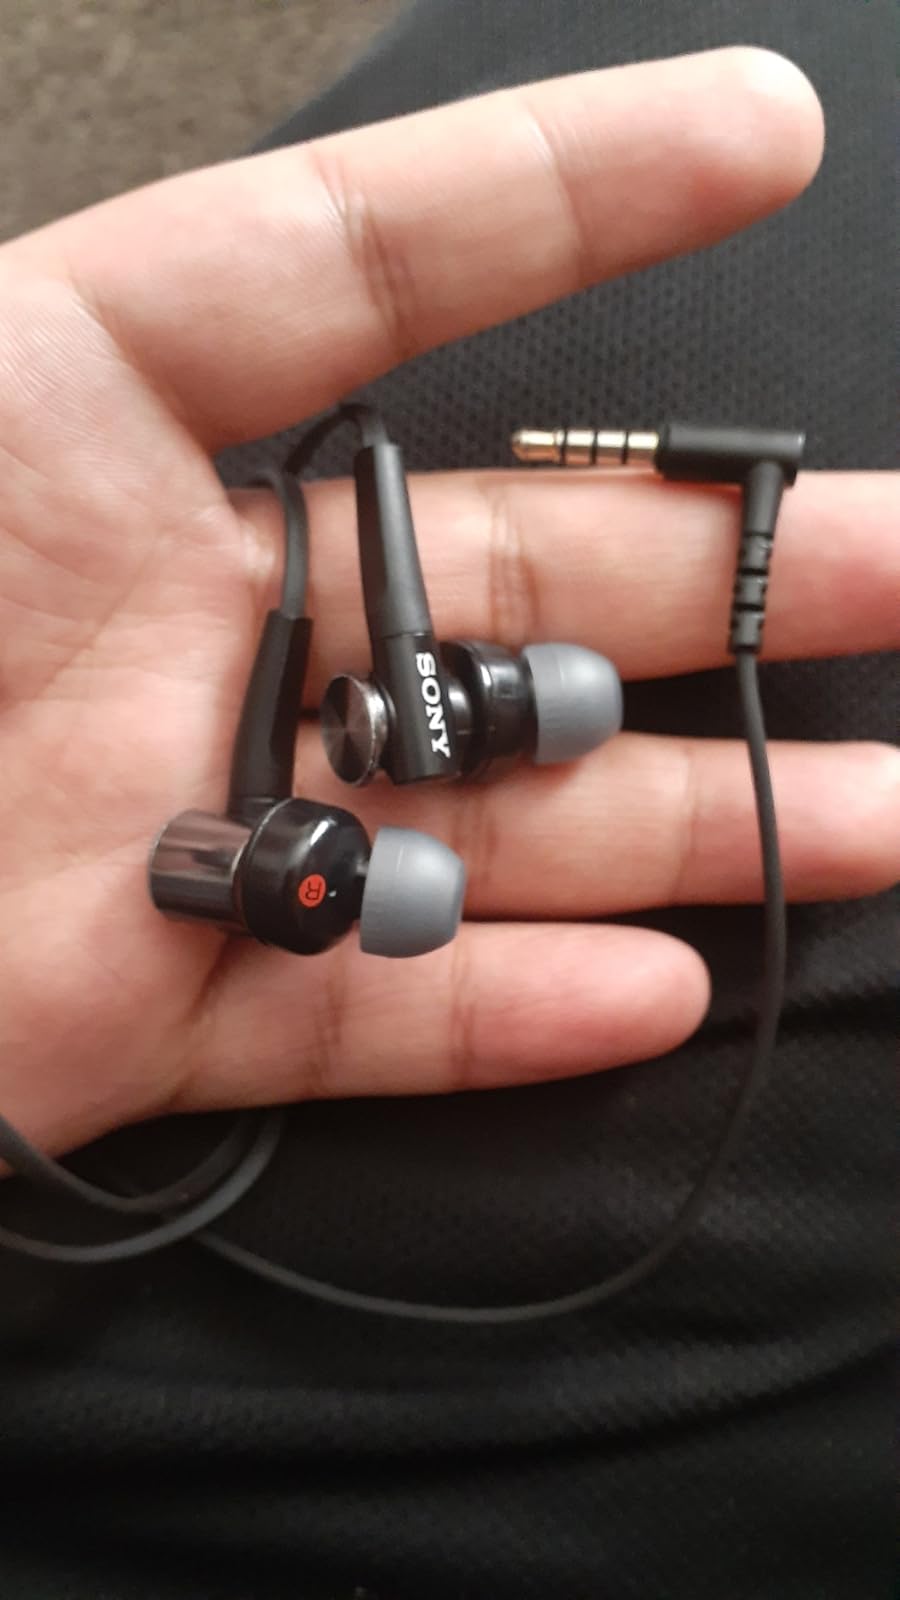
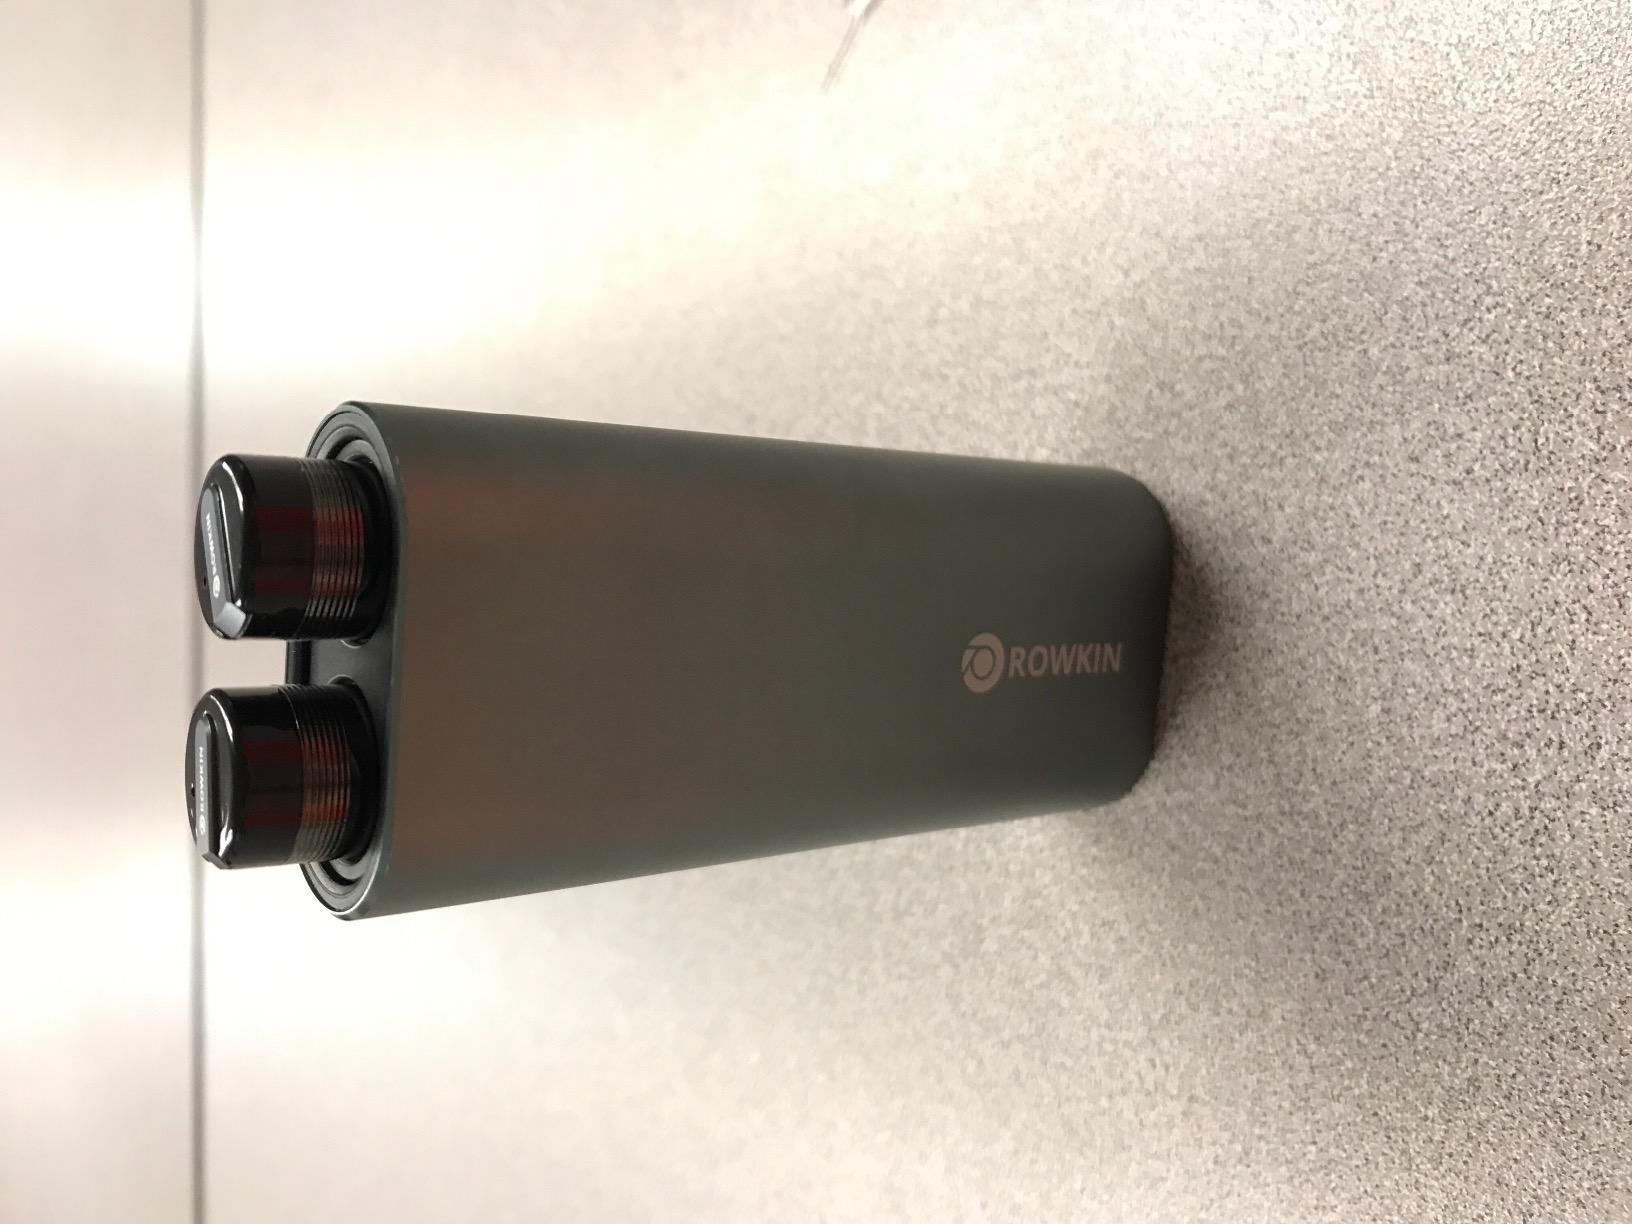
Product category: headphones
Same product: no